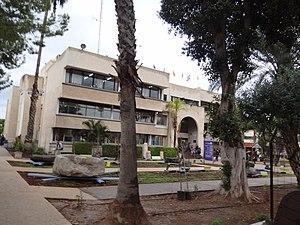
Le Kinneret Academic College est un établissement universitaire situé au sud de la mer de Galilée, près de la jonction de Tzemach. La vision de l’institution, telle qu’elle est décrite sur le site internet du collège, « est de mener à l’excellence dans l’enseignement, la recherche, et la formation appliquée, et le développement académique dans les domaines de l’ingénierie, des sciences sociales et des sciences humaines ».